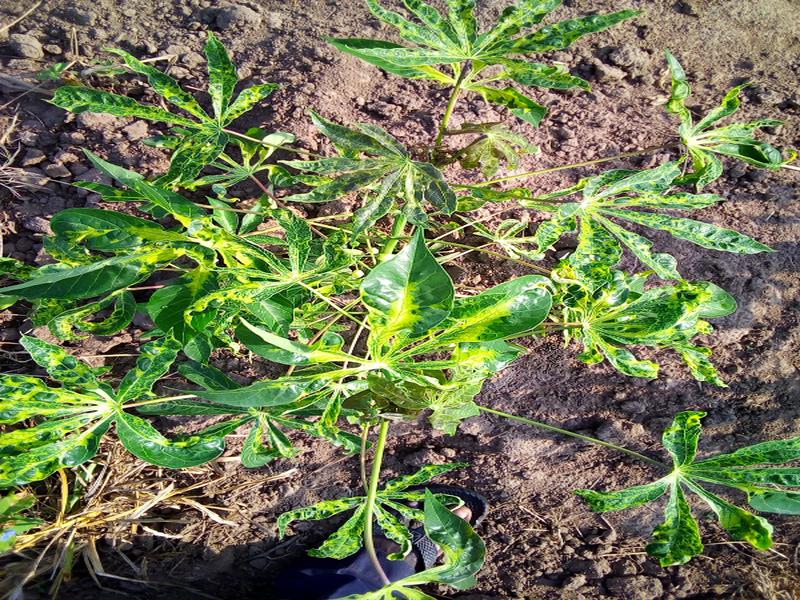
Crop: cassava
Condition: mosaic_disease